Mexican Federal Highway 15

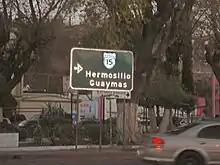
A rare button-copy Mexico 15 guide sign at the highway's northern terminus. Likely provided by the Arizona Department of Transportation in the 1970s, this sign formerly greeted southbound motorists after crossing into Mexico through the Nogales-Grand Avenue Port of Entry.

The highway is the southern terminus of the CANAMEX Corridor, a trade corridor that stretches from Mexico north across the United States to the Canadian province of Alberta.